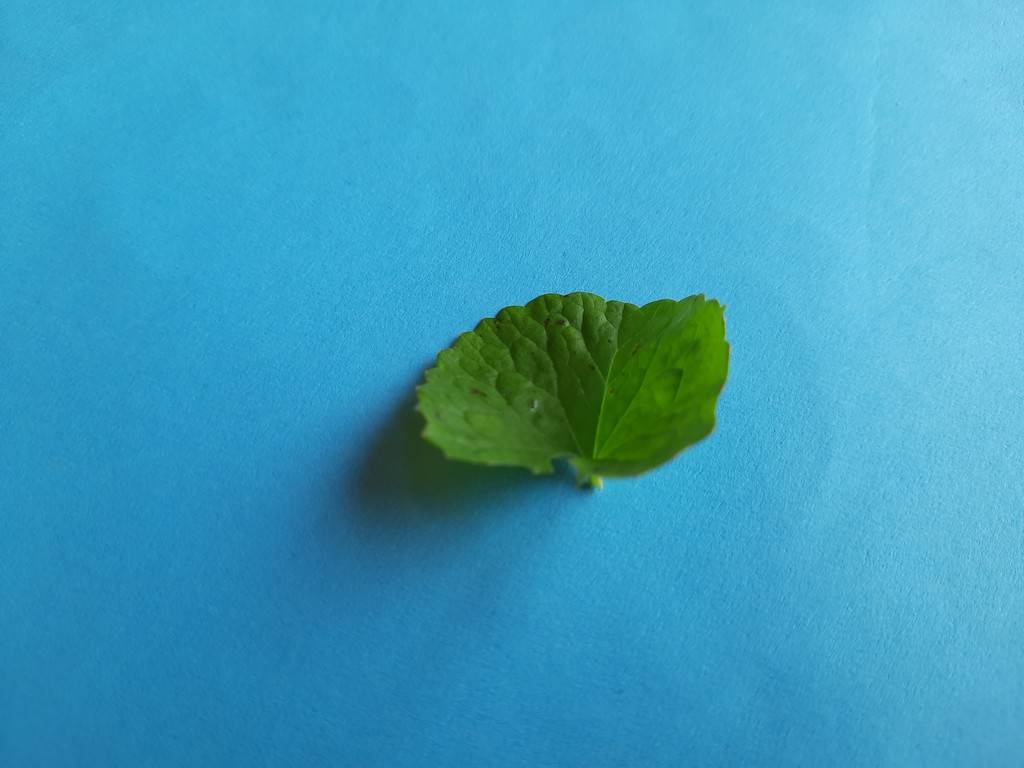
Label: Unhealthy